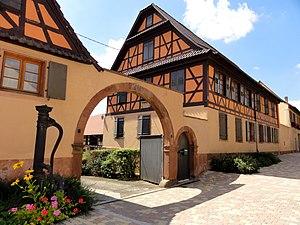
Truchtersheim est une ancienne commune française située dans le département du Bas-Rhin, en région Grand Est.